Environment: lab
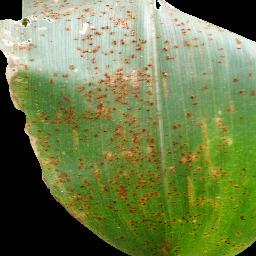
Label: common_rust